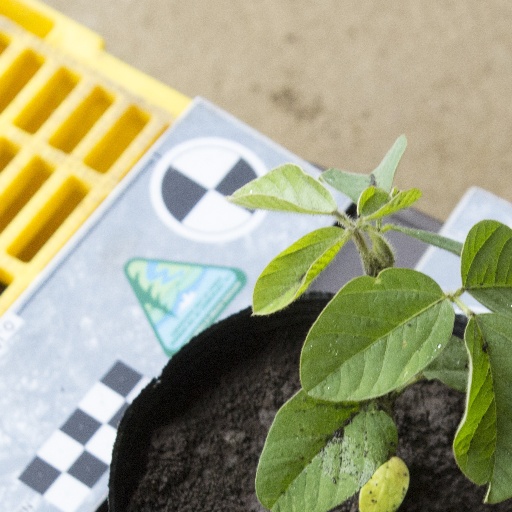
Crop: soybean